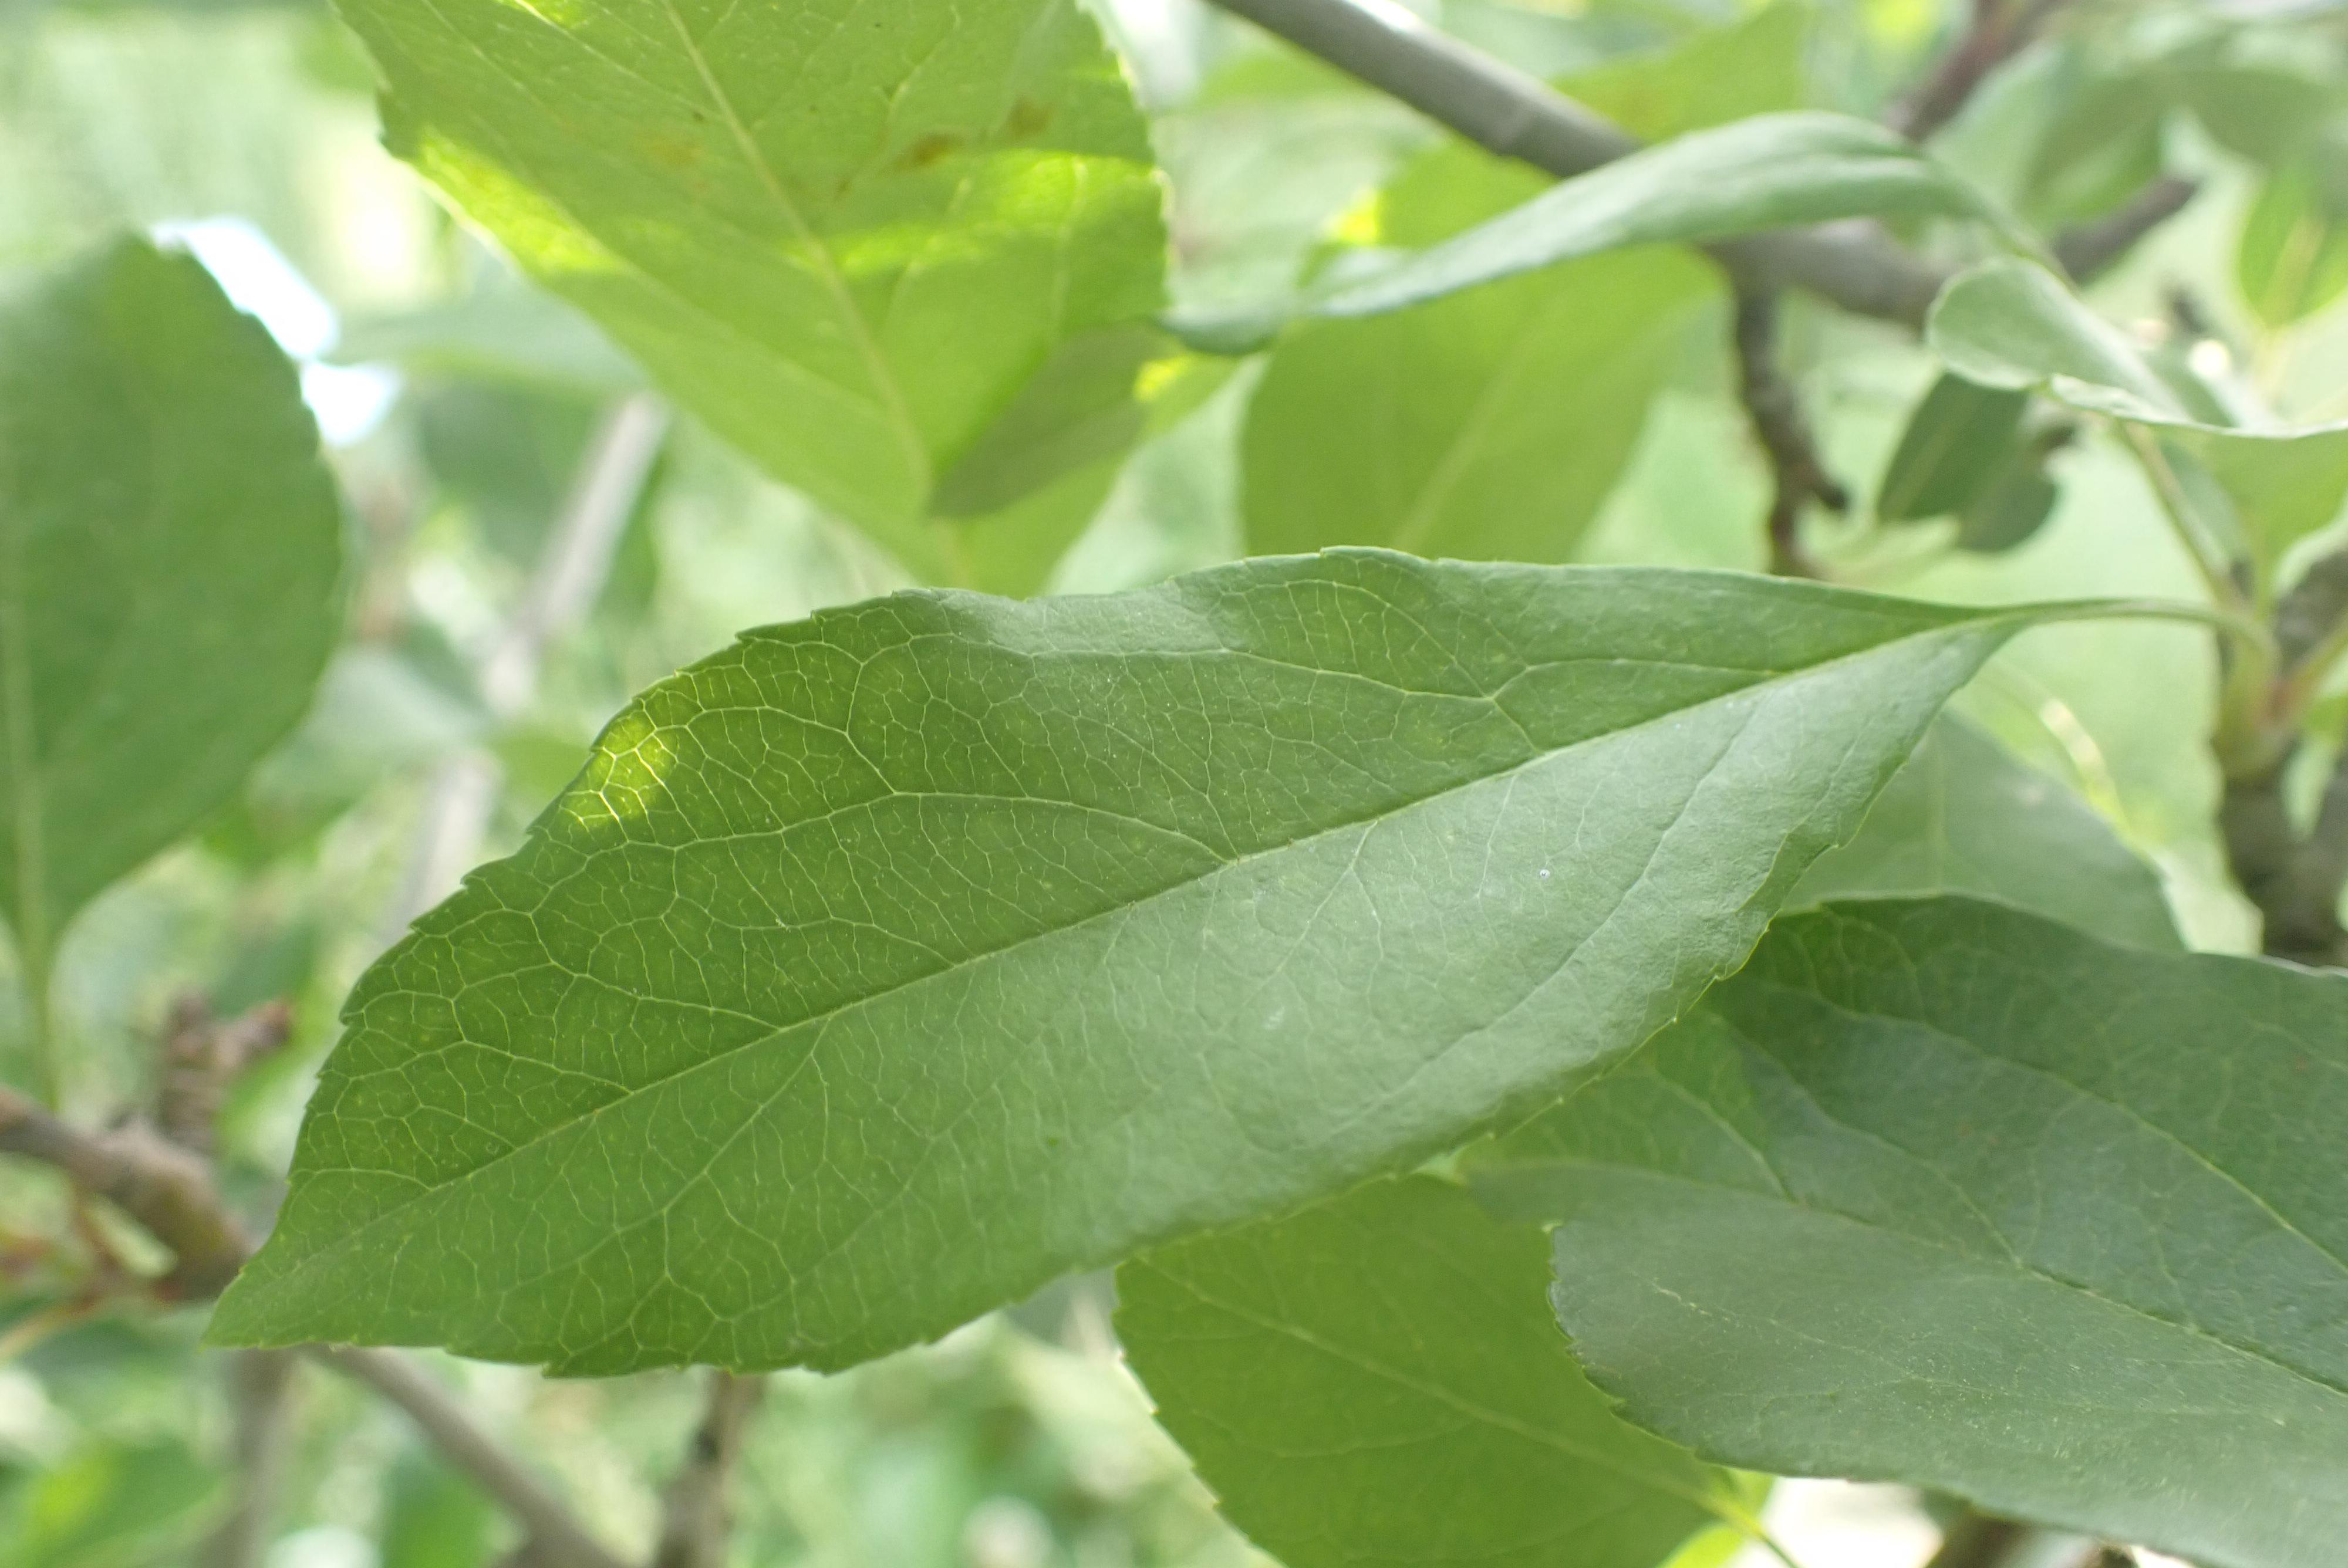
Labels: healthy